List of works by Joseph Priestley

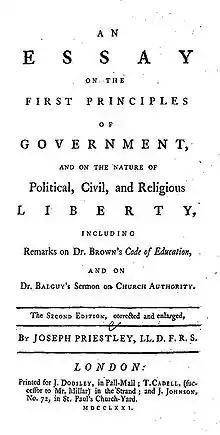
Title page from the second edition of Priestley's "Essay on Government"

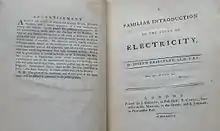
Title page from Priestley's "Familiar Introduction to Electricity"

This list of Priestley's scientific papers is taken from the "Selected Bibliography" in Robert Schofield's biography of Priestley.